Ernest Haycox Estate

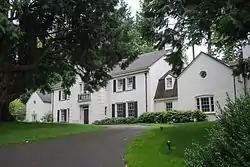
The Haycox Estate house in 2013.

The Ernest Haycox Estate, located in southwest Portland, Oregon, is listed on the National Register of Historic Places. The Georgian-Colonial Revival Style house was designed by Glenn Stanton for author Ernest Haycox and completed in 1940.